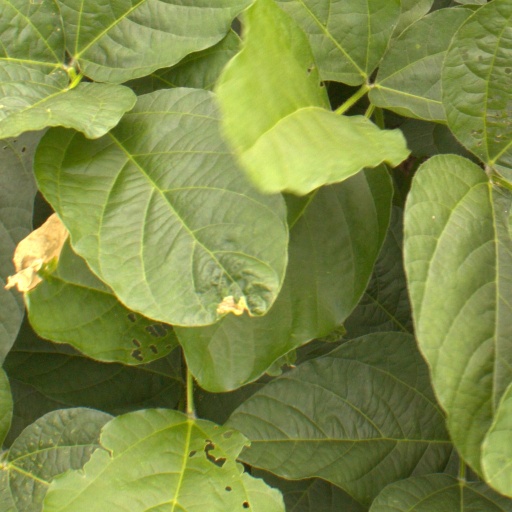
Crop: soybean